Coyote Creek (Marin County)

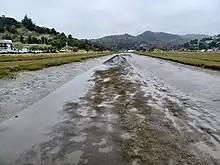
Coyote Creek seen in July 2023 near its mouth

Coyote Creek is a stream in the Richardson Bay watershed, draining Tamalpais-Homestead Valley, California (Tam Valley) eastward into Richardson Bay, Marin County, California, United States. The stream originates on Coyote Ridge and flows to the bay at the south end of Bothin Marsh. Coyote Creek is surrounded by a walking/biking path that stretches all the way until the creek reaches the bay (see photo on right, path located around the Creek).